Opposition to United States involvement in the Vietnam War

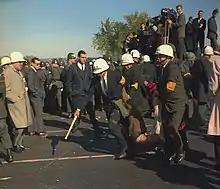
US Marshals dragging away an anti-Vietnam War protester during a demonstration at the Pentagon in 1967

The draft, a system of conscription that mainly drew from minorities and lower and middle-class whites, inspired much of the protest after 1965. Conscientious objectors played an active role despite their small numbers. Student and blue-collar American opposition to the military draft was compelled by a sentiment that the draft was unfairly administered.